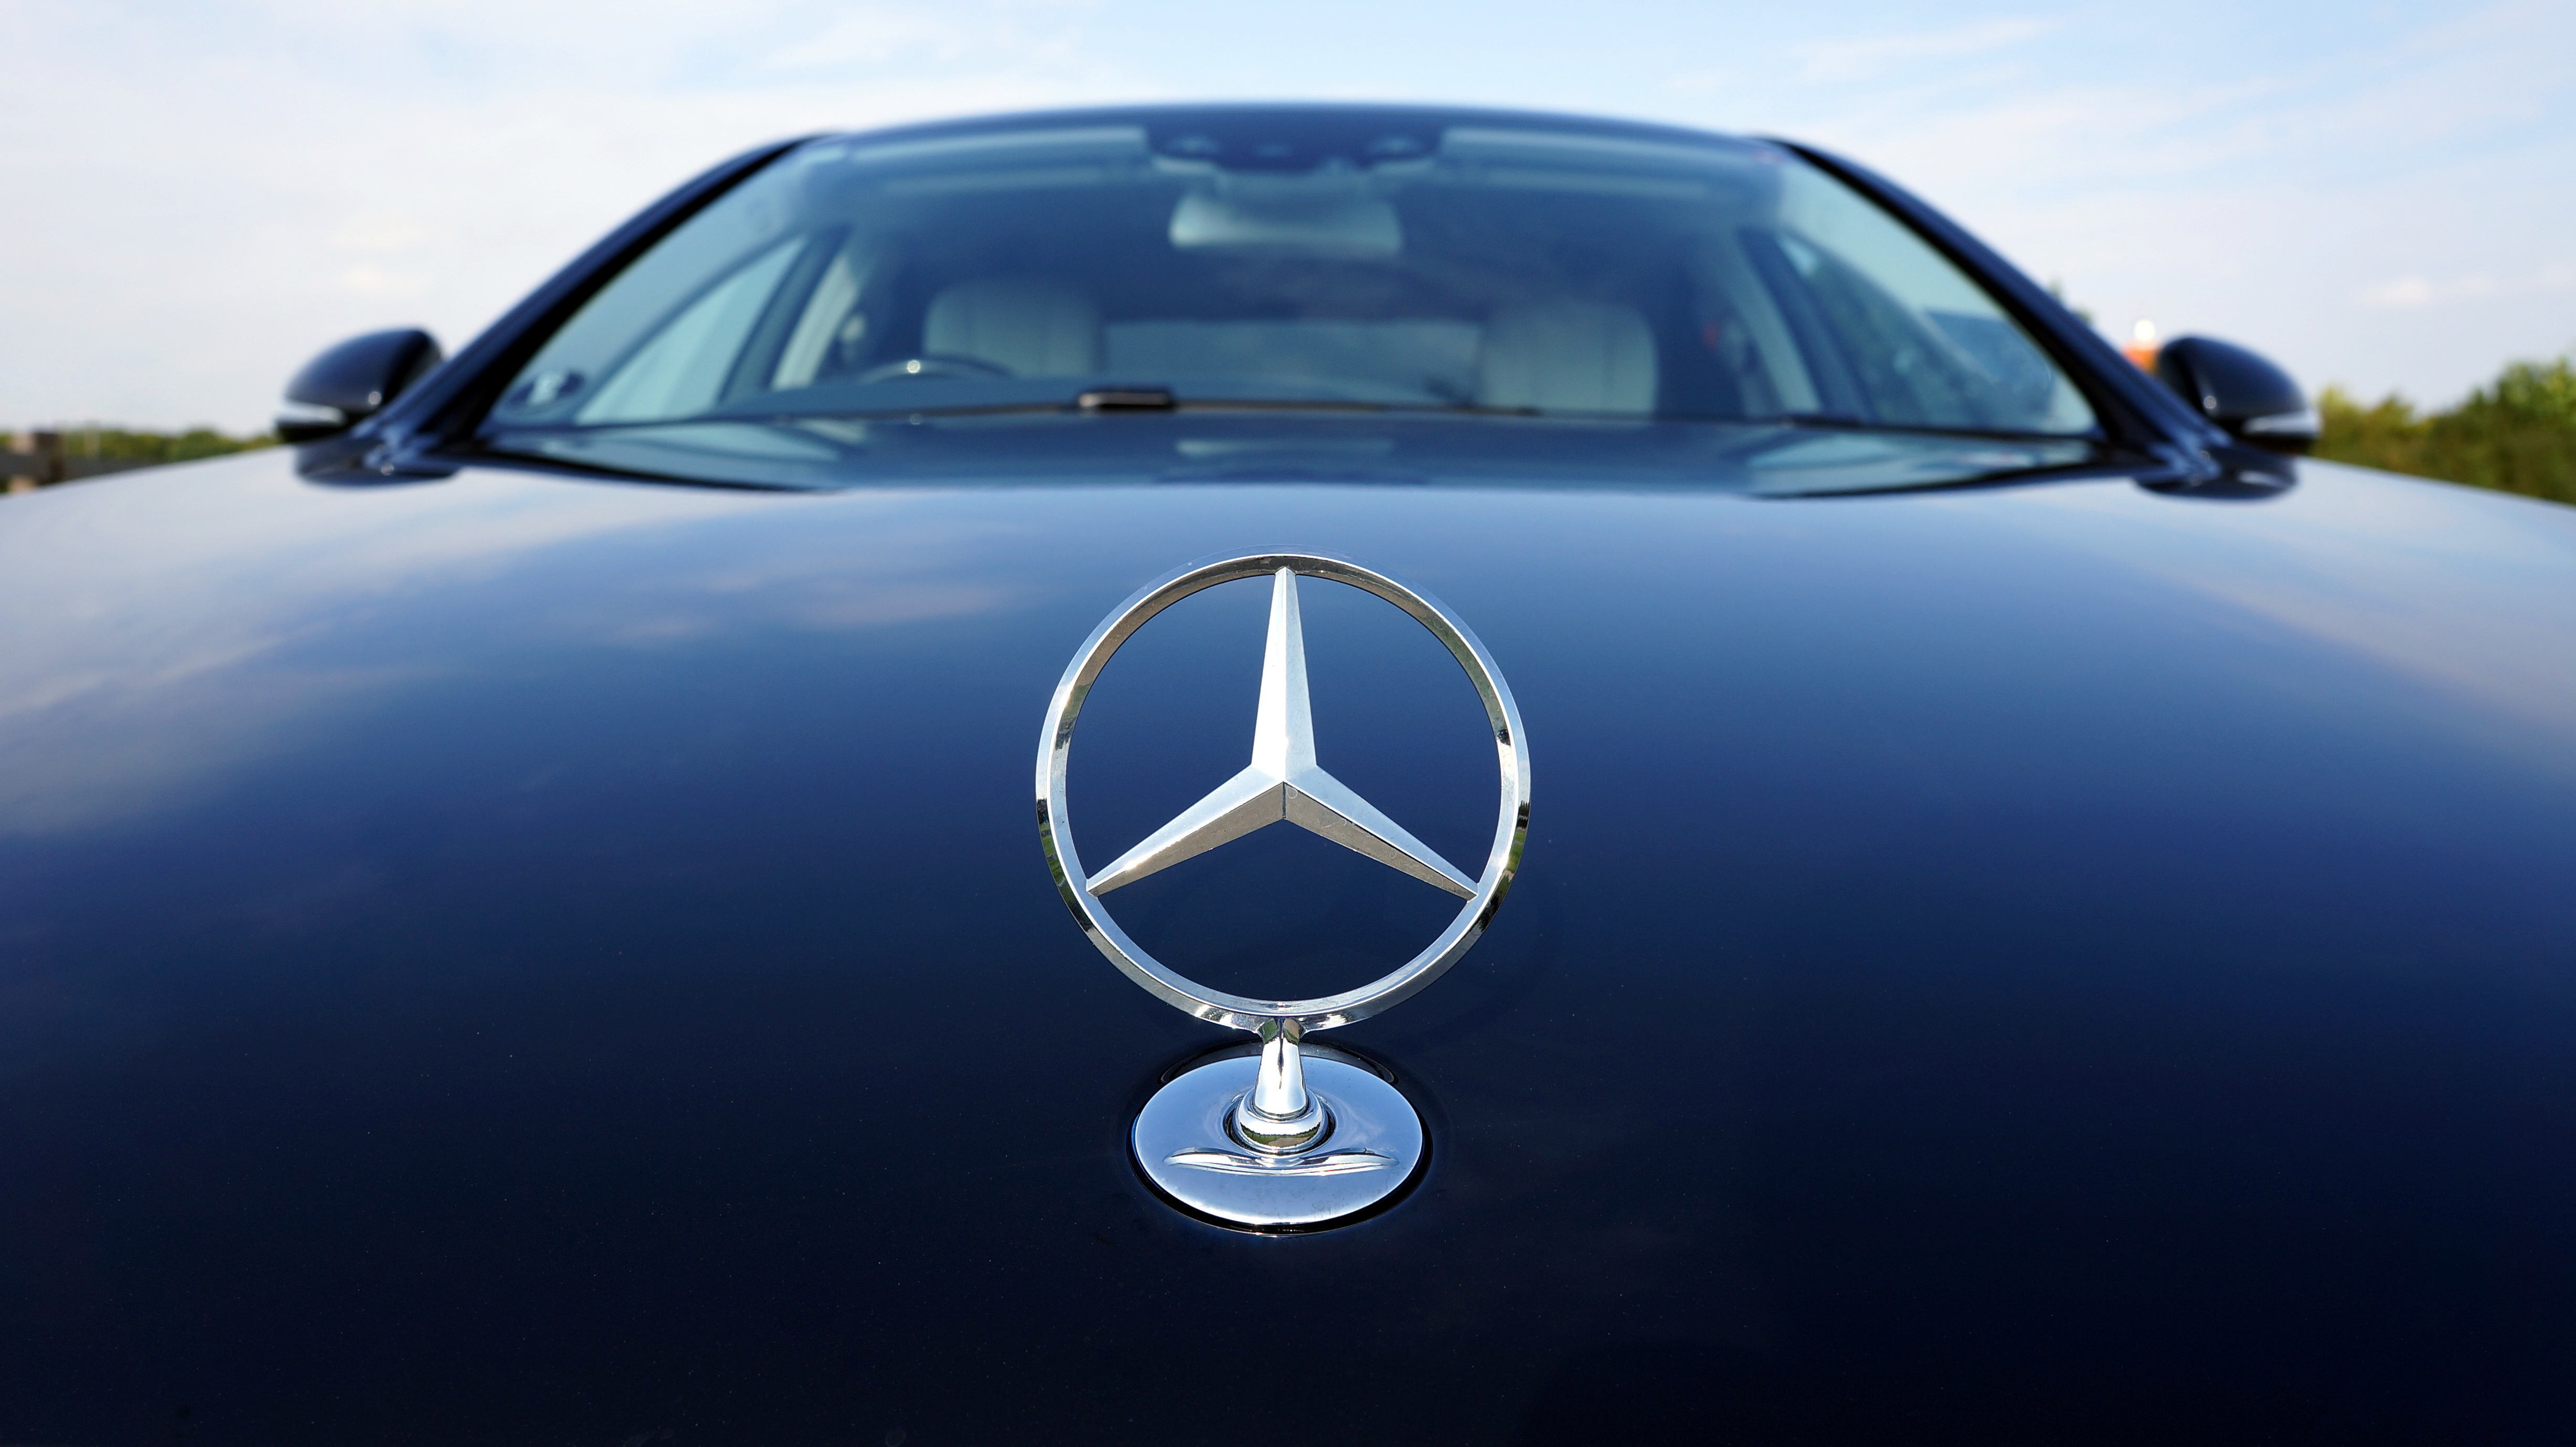
car, wheel, automobile, transport, vehicle, symbol, auto, emblem, automotive, hood, design, motor, bonnet, style, elegant, mercedes, badge, mercedes benz, benz, land vehicle, automobile make, automotive exterior, luxury vehicle, family car, executive car, mid size car